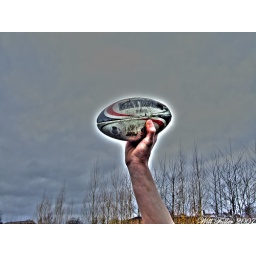
This ball got lost in the river 3 times, this was taken after a long and hard rescue :D